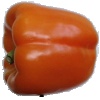
Label: orange_pepper